Regional Scale Nodes

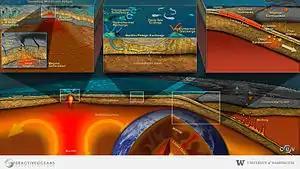
OOI Seafloor processes. Image Credit: OOI Regional Scale Nodes program and the Center for Environmental Visualization, University of Washington

RSN is also designed to help anticipate both short and long-term ocean-generated threats and opportunities. Notably, RSN will be able to monitor the tectonic activity along the plate boundary. There is hope that seismic sensors could be installed at key areas along the spreading center which would serve as an early warning system for earthquakes and tsunamis.